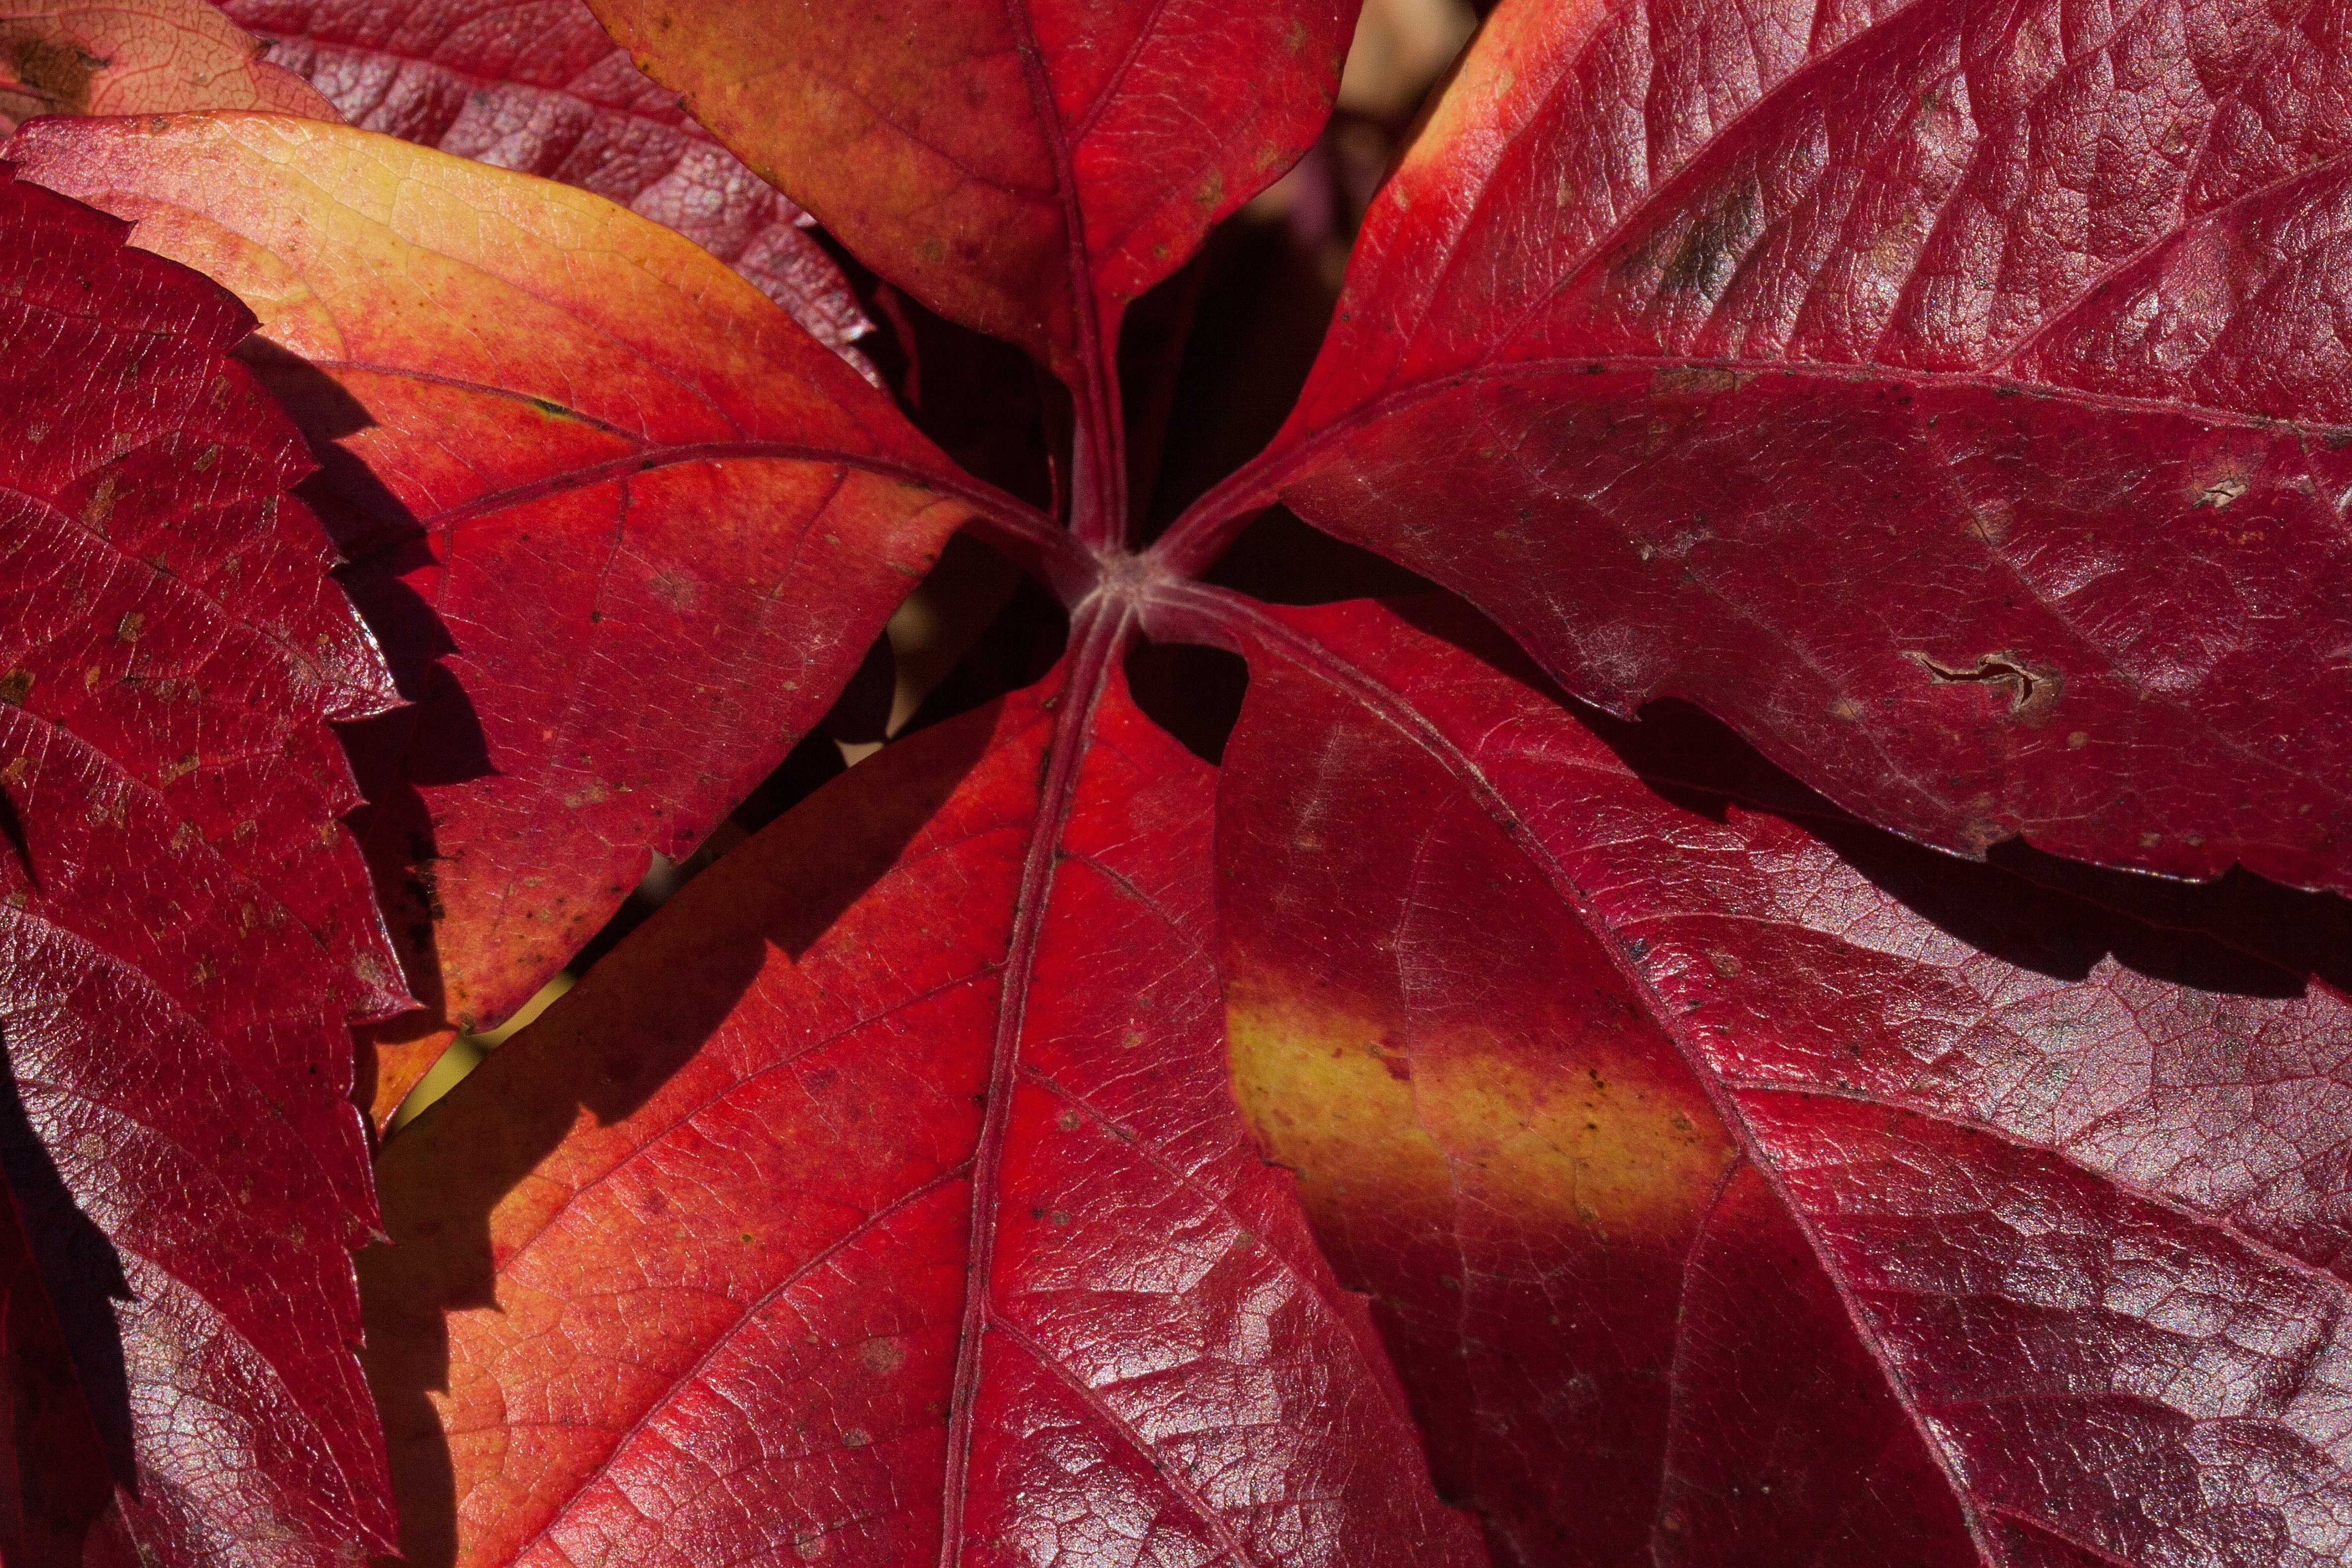
tree, branch, plant, leaf, flower, petal, red, color, autumn, colorful, yellow, flora, season, maple tree, maple leaf, close up, leaves, background, fall foliage, leaves in the autumn, golden autumn, macro photography, flowering plant, plant stem, woody plant